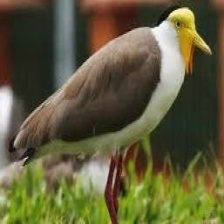
Species: MASKED LAPWING
Scientific name: VANELLUS MILES